Andreas Ottl

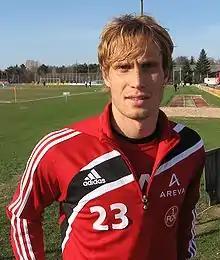
Ottl with 1. FC Nürnberg in 2010

Andreas Ottl (born 1 March 1985) is a German former professional footballer who played as a defensive midfielder. He signed his first professional contract for Bayern Munich in 2005. He also played for Germany's U-21 Team.